Andrew Jamieson

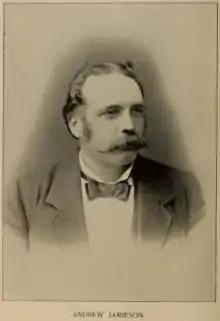
Andrew Jamieson was portrayed in the September 1893 issue of Cassier's Magazine

He was born in October 1849 in Grange in Banffshire in northern Scotland the son of Rev George Jamieson DD, minister of St Machar's Cathedral, and his wife, Jane Wallace. He went to school at the Gymnasium in Old Aberdeen. He was apprenticed to Hall, Russell & Company, shipbuilders in Aberdeen, around 1864, at its foundation. He then studied Mathematics and Engineering at Aberdeen University.